Clarkdale, Arizona

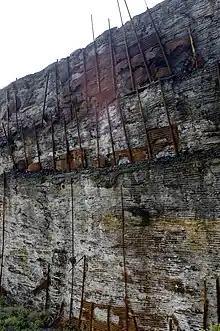
A slag heap in Clarkdale

The Salt River Materials Group (formerly Phoenix Cement Co. is Clarkdale's only major industry. The cement plant was built in 1959 to supply Portland cement for the construction of Glen Canyon Dam and is owned by the Salt River Pima-Maricopa Indian Community. Clarkdale is home to the Verde Canyon Railroad, a scenic excursion train that follows part of the route of the Verde Valley Railroad, constructed in 1911–12 to serve Clark's mine and smelter, to Drake and Perkinsville, now ghost towns. Yavapai College also has a campus in Clarkdale.